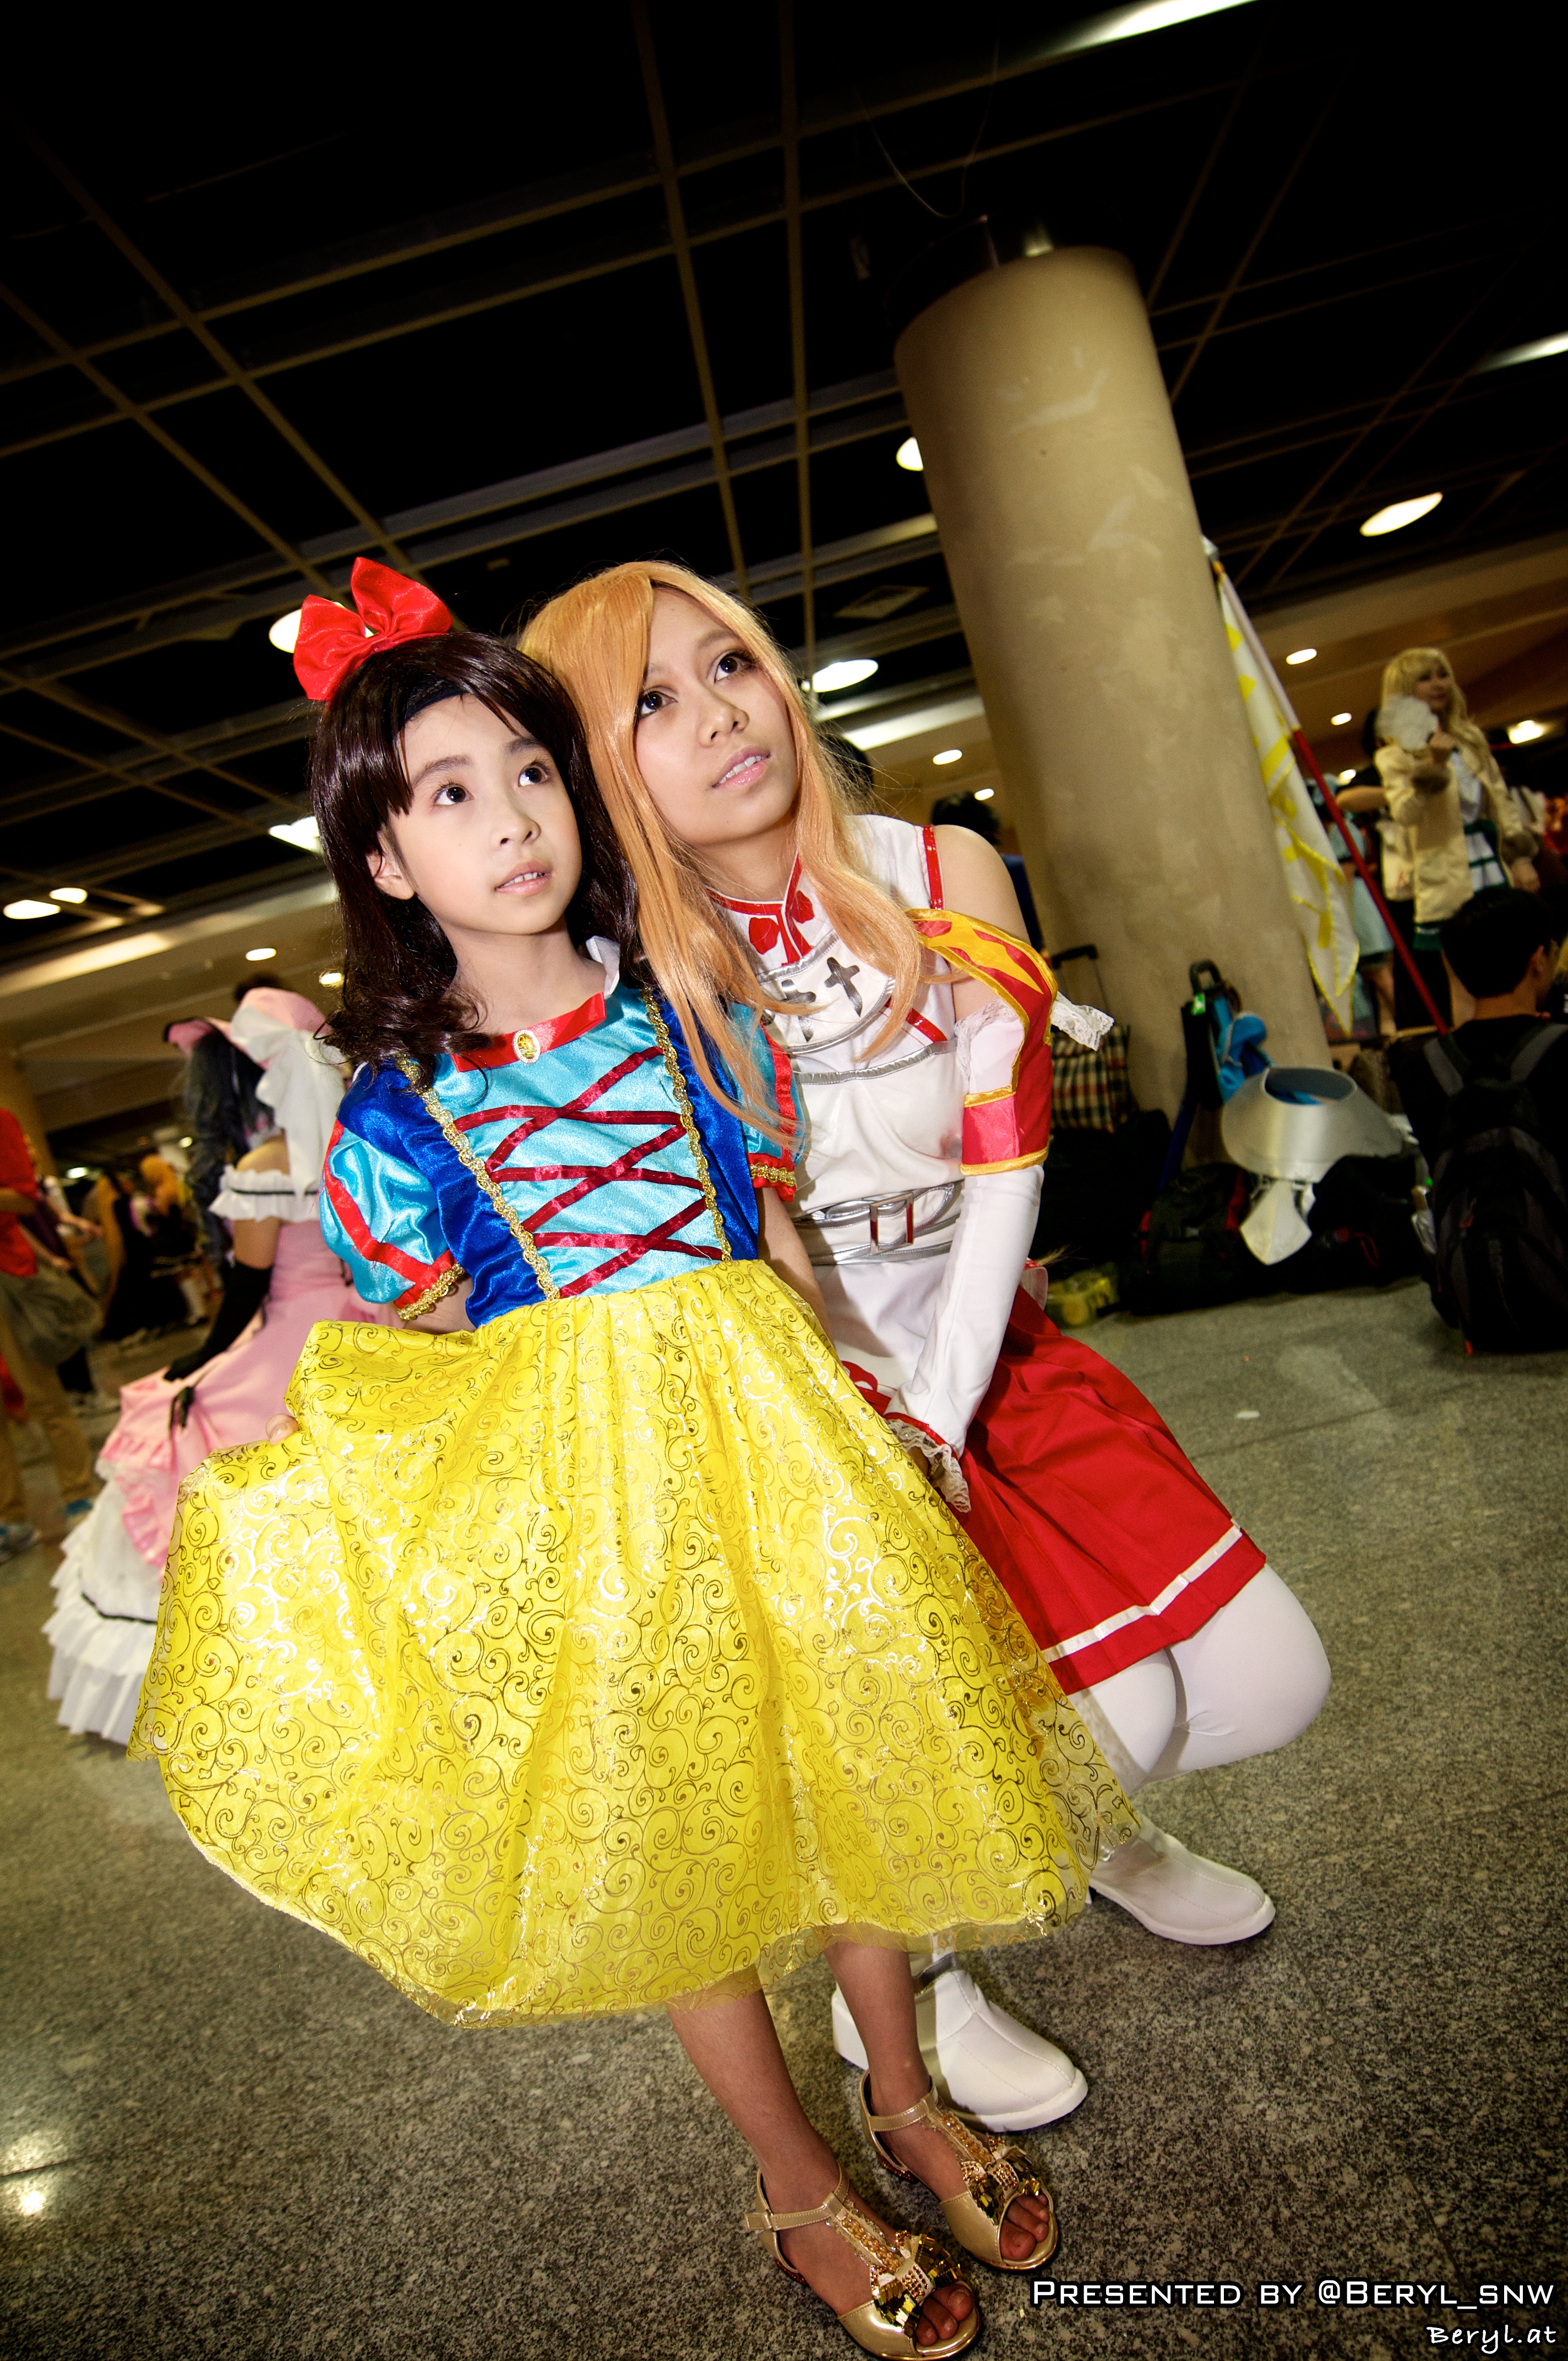
girl, game, cute, clothing, cosplay, girls, japanese, costume, games, anime, comic, comiccon, cos, con